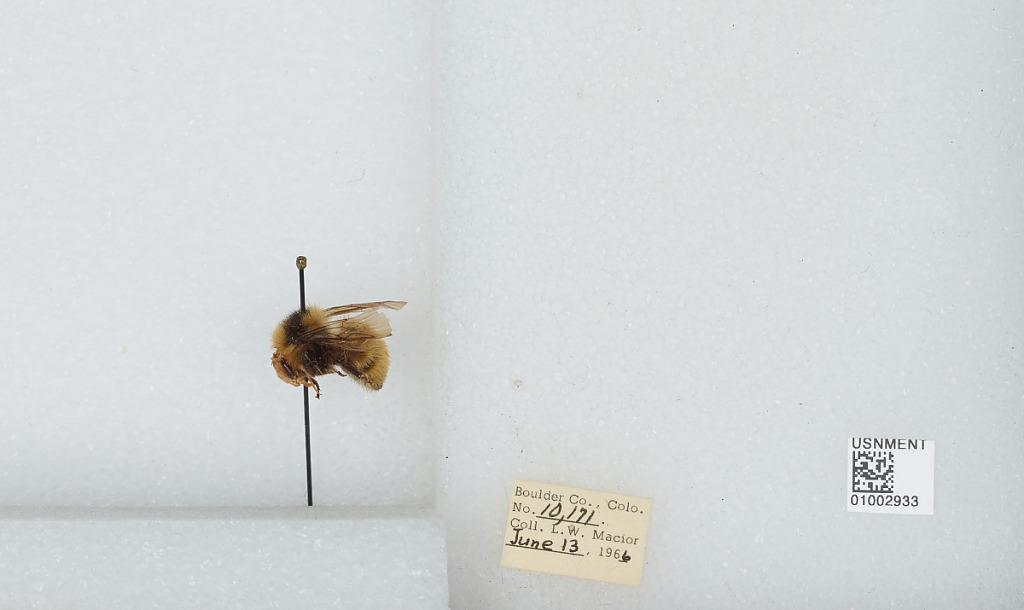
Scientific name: Bombus (Pyrobombus) centralis Cresson
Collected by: L. Macior
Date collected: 1966-6-13
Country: United States
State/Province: Colorado
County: Boulder
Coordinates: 40.09, -105.36